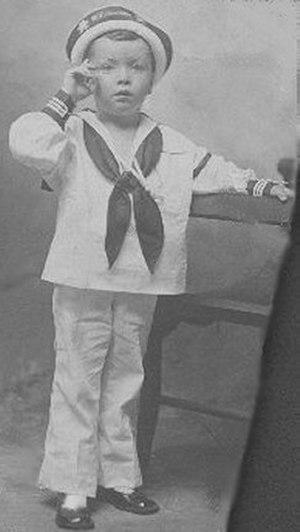
Bill Erwin est un acteur américain, né le 2 décembre 1914 à Honey Grove, Texas, et mort le 29 décembre 2010 à Studio City, Los Angeles.